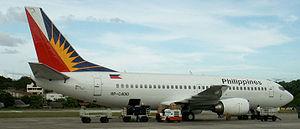
Philippine Airlines est la compagnie aérienne nationale des Philippines.